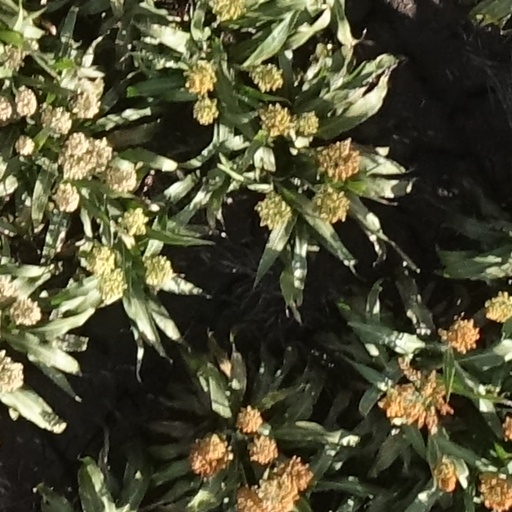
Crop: sorghum